Answer in natural language. Consider the 3D positions of the objects in the scene and not just the 2D positions in the image. Is the centerpoint of  white color dining table (highlighted by a blue box) at a higher height than black tv (highlighted by a green box)? Choose between the following options: no or yes
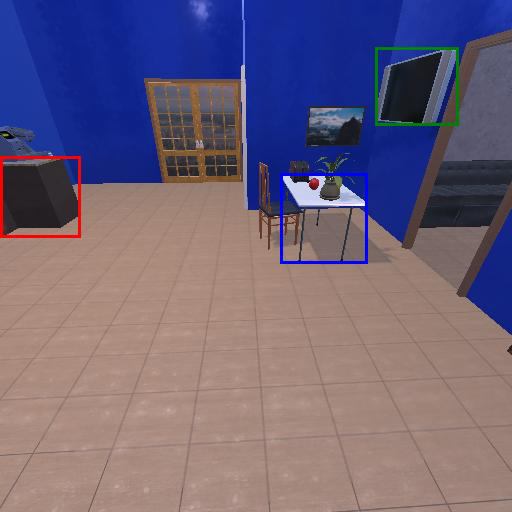
<answer>no</answer>